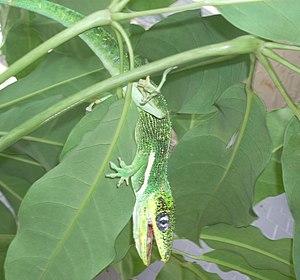
Anolis equestris, l'Anolis chevalier, est une espèce de sauriens de la famille des Dactyloidae.